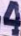
Number: 4